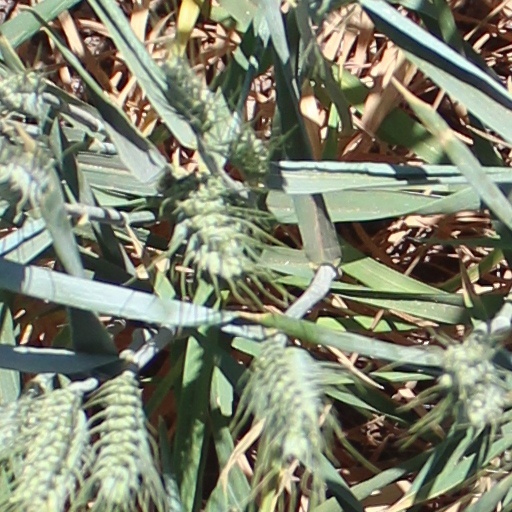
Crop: wheat